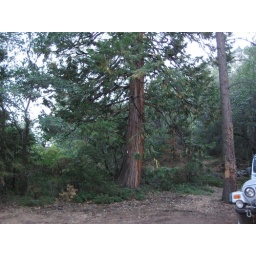
Jim's Jeep and pine tree near camp